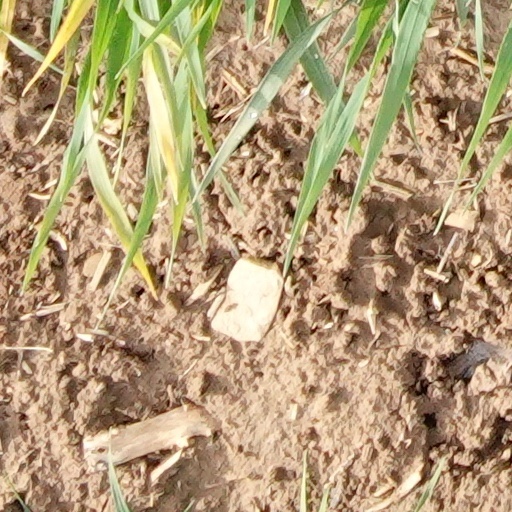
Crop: wheat